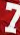
Number: 7